Folklore of Italy

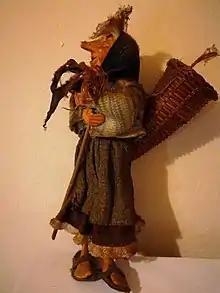
A wooden puppet depicting the Befana

Folklore of Italy refers to the folklore and urban legends of Italy. Within the Italian territory, various people have followed each other over time, each of which has left its mark on current culture. Some tales also come from Christianization, especially those concerning demons, which are sometimes recognized by Christian demonology. Italian folklore also includes the genre of the fairy tale (where the term itself was born), folk music, folk dance and folk heroes.